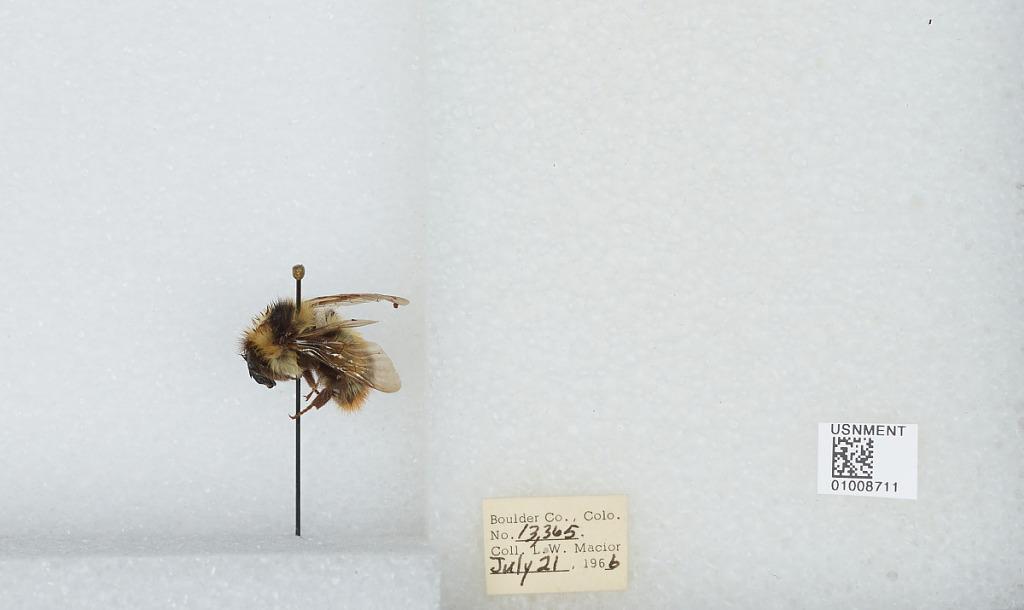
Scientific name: Bombus (Alpinobombus) balteatus Dahlbom
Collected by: L. Macior
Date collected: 1966-7-21
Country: United States
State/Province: Colorado
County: Boulder
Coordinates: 40.0275, -105.252